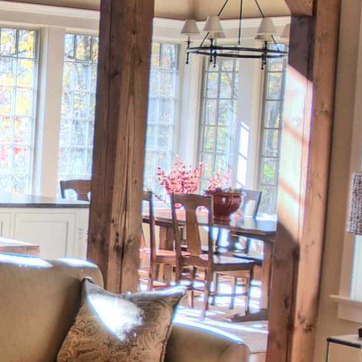
Material: foliage